Proby Cautley

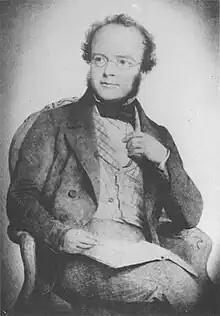
Portrait of Proby Cautley

Sir Proby Thomas Cautley, KCB (3 January 1802 – 25 January 1871), was an English engineer and palaeontologist who is best known for having conceived and supervised the construction of the Ganges canal during East India Company rule in India. The canal stretches some 350 miles between its headworks at Haridwar and, after bifurcation near Aligarh, its confluences with the Ganges river mainstem in Kanpur and the Yamuna river in Etawah. At the time of completion, it had the greatest discharge of any irrigation canal in the world.